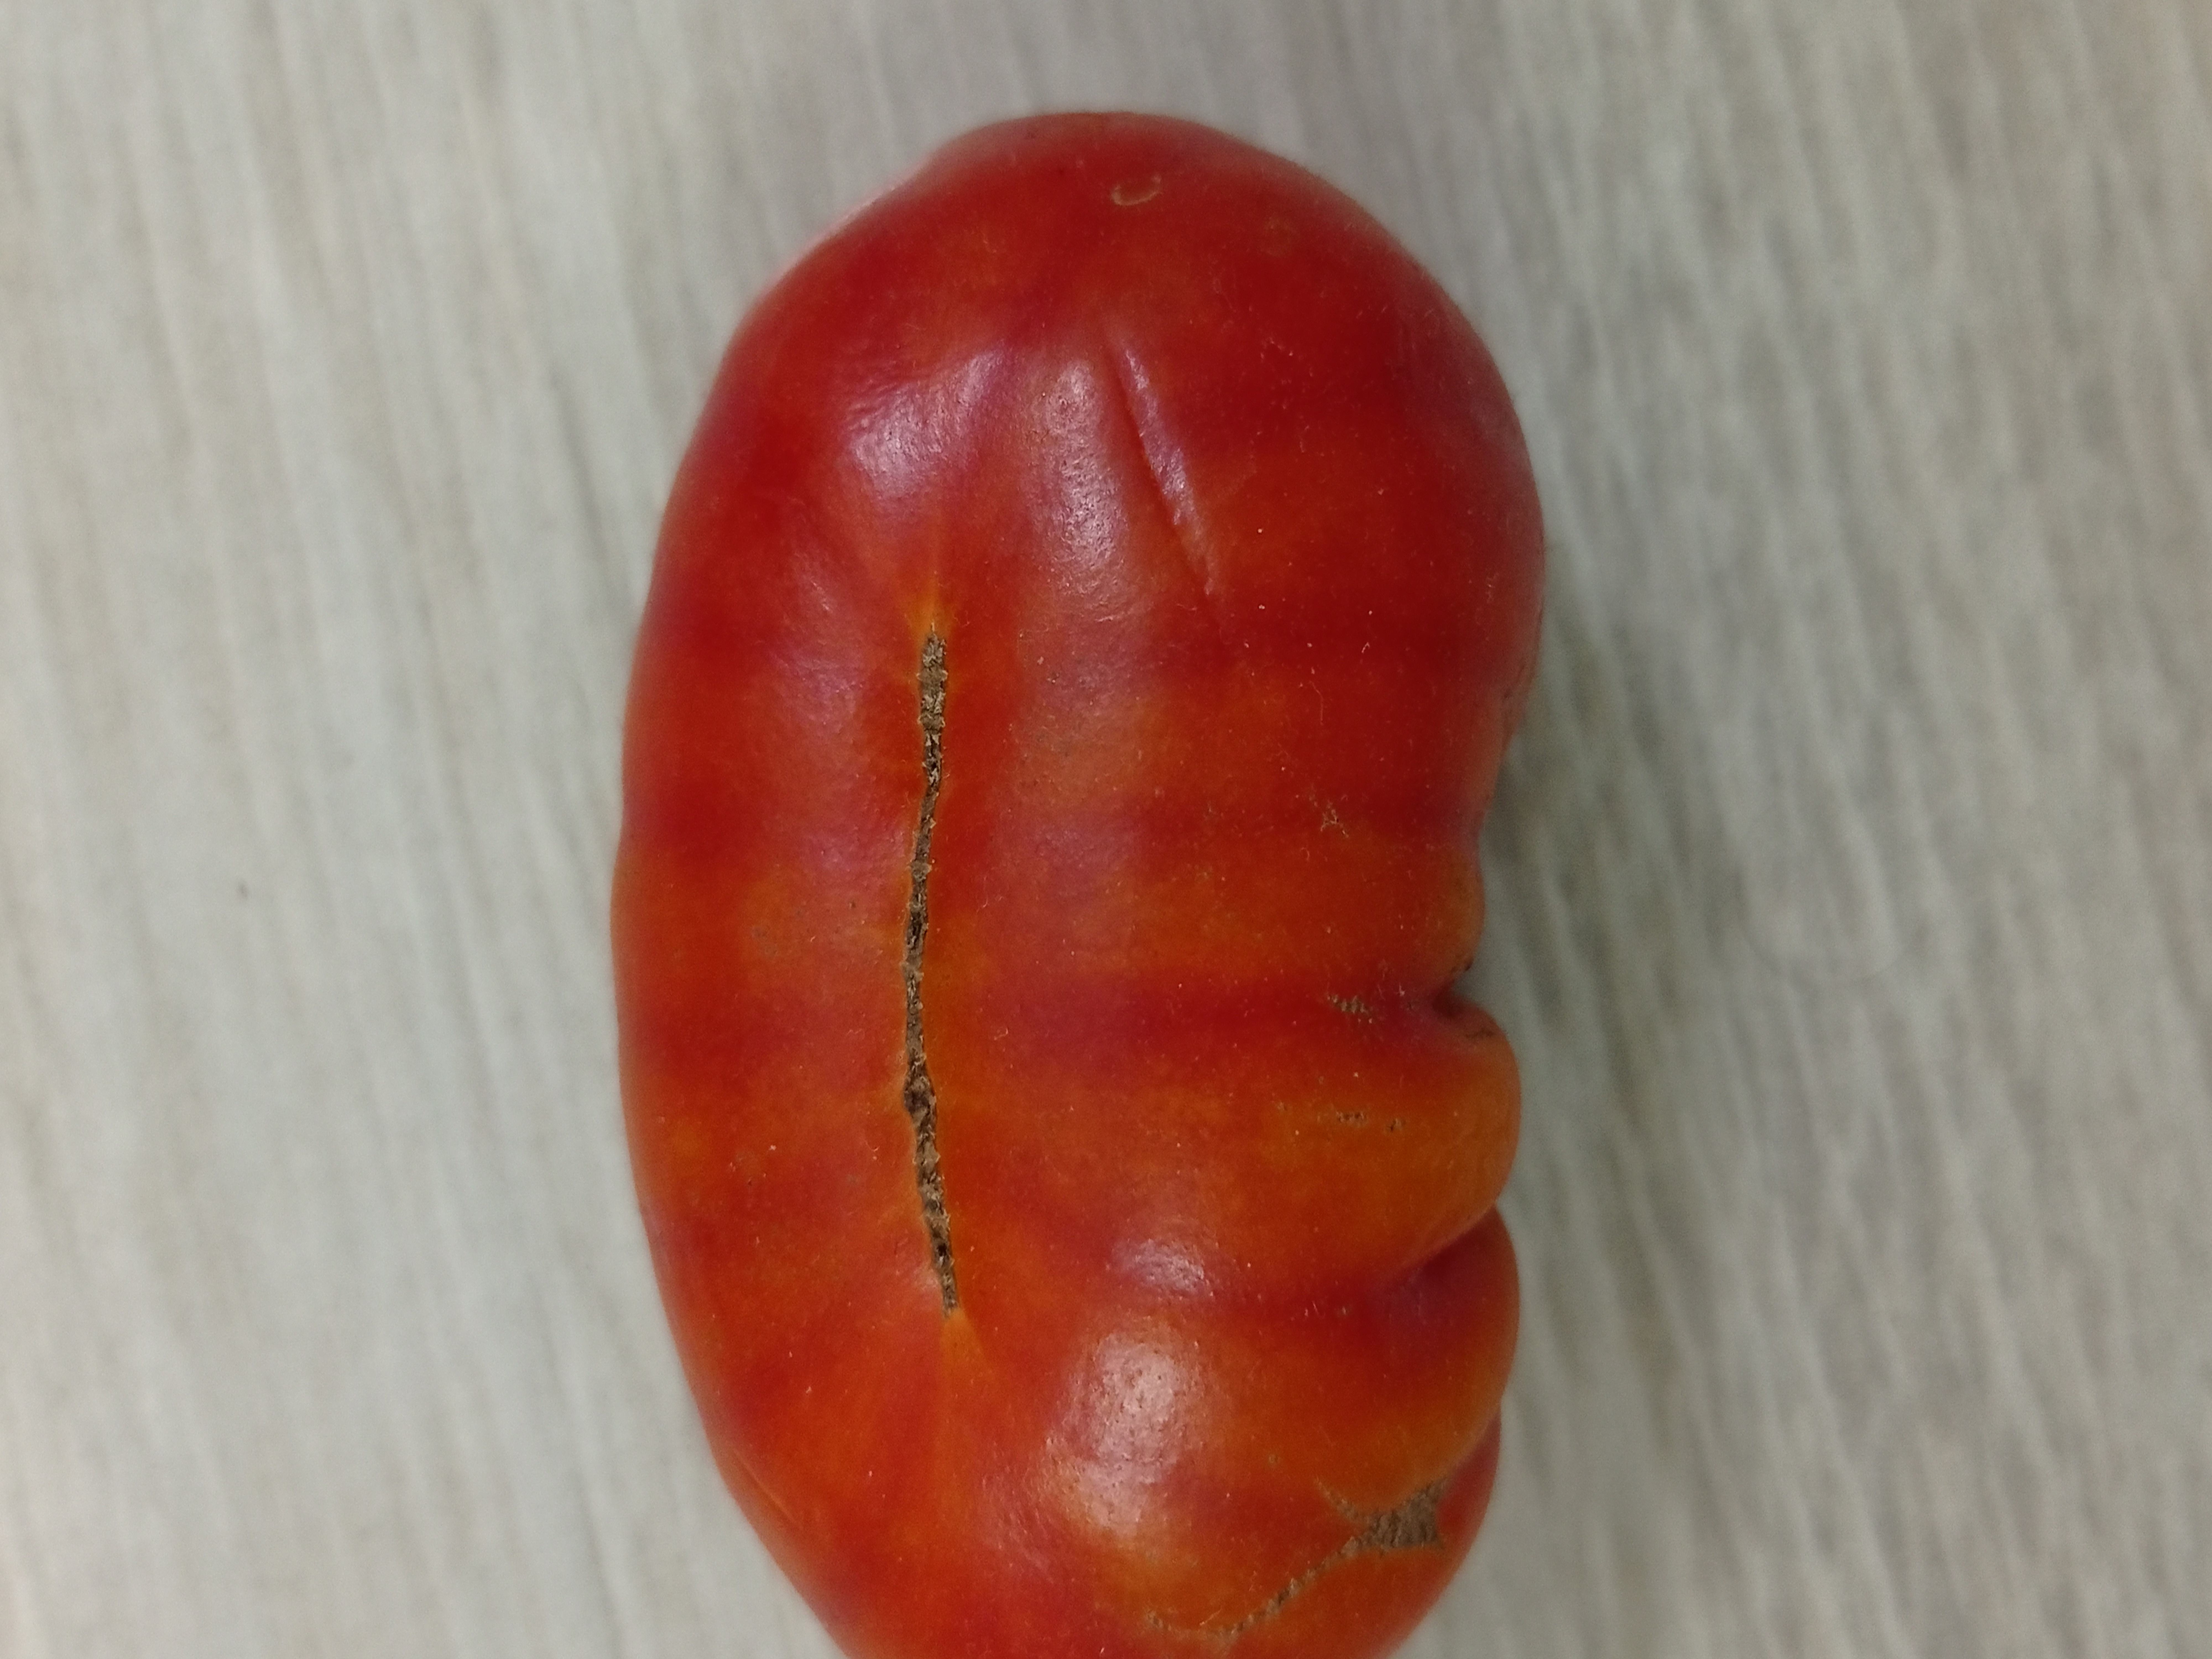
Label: Fresh